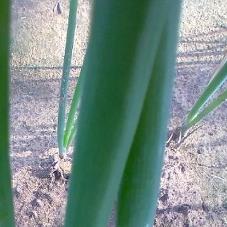
Crop: Onion
Condition: healthy-leaf